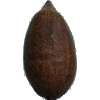
Label: nut_pecan